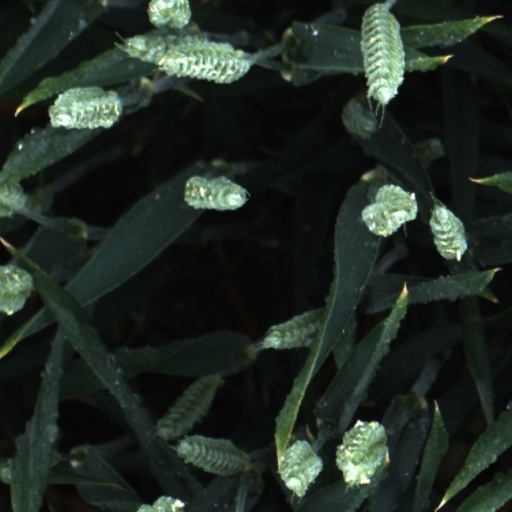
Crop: wheat